Buffer (rail transport)

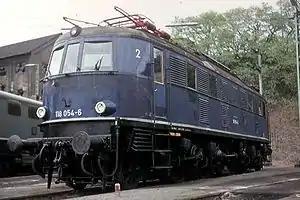
Convex and flat buffer plates are easily recognizable on this Class E 18

In the early days of the railway, each railway company determined the positioning and arrangement of the couplings and buffers at its own discretion. But once the railway network began to develop from the first independently built routes, this hampered the transfer of wagons. Railway vehicles that were to be transferred to other parts of the network, run by other companies, had to be equipped with several buffers or coupling systems. Founded in 1882, the International Conference for Promoting Technical Uniformity on Railways specified the dimensions for buffer positions and distances customary in England and northern Germany as a standard.